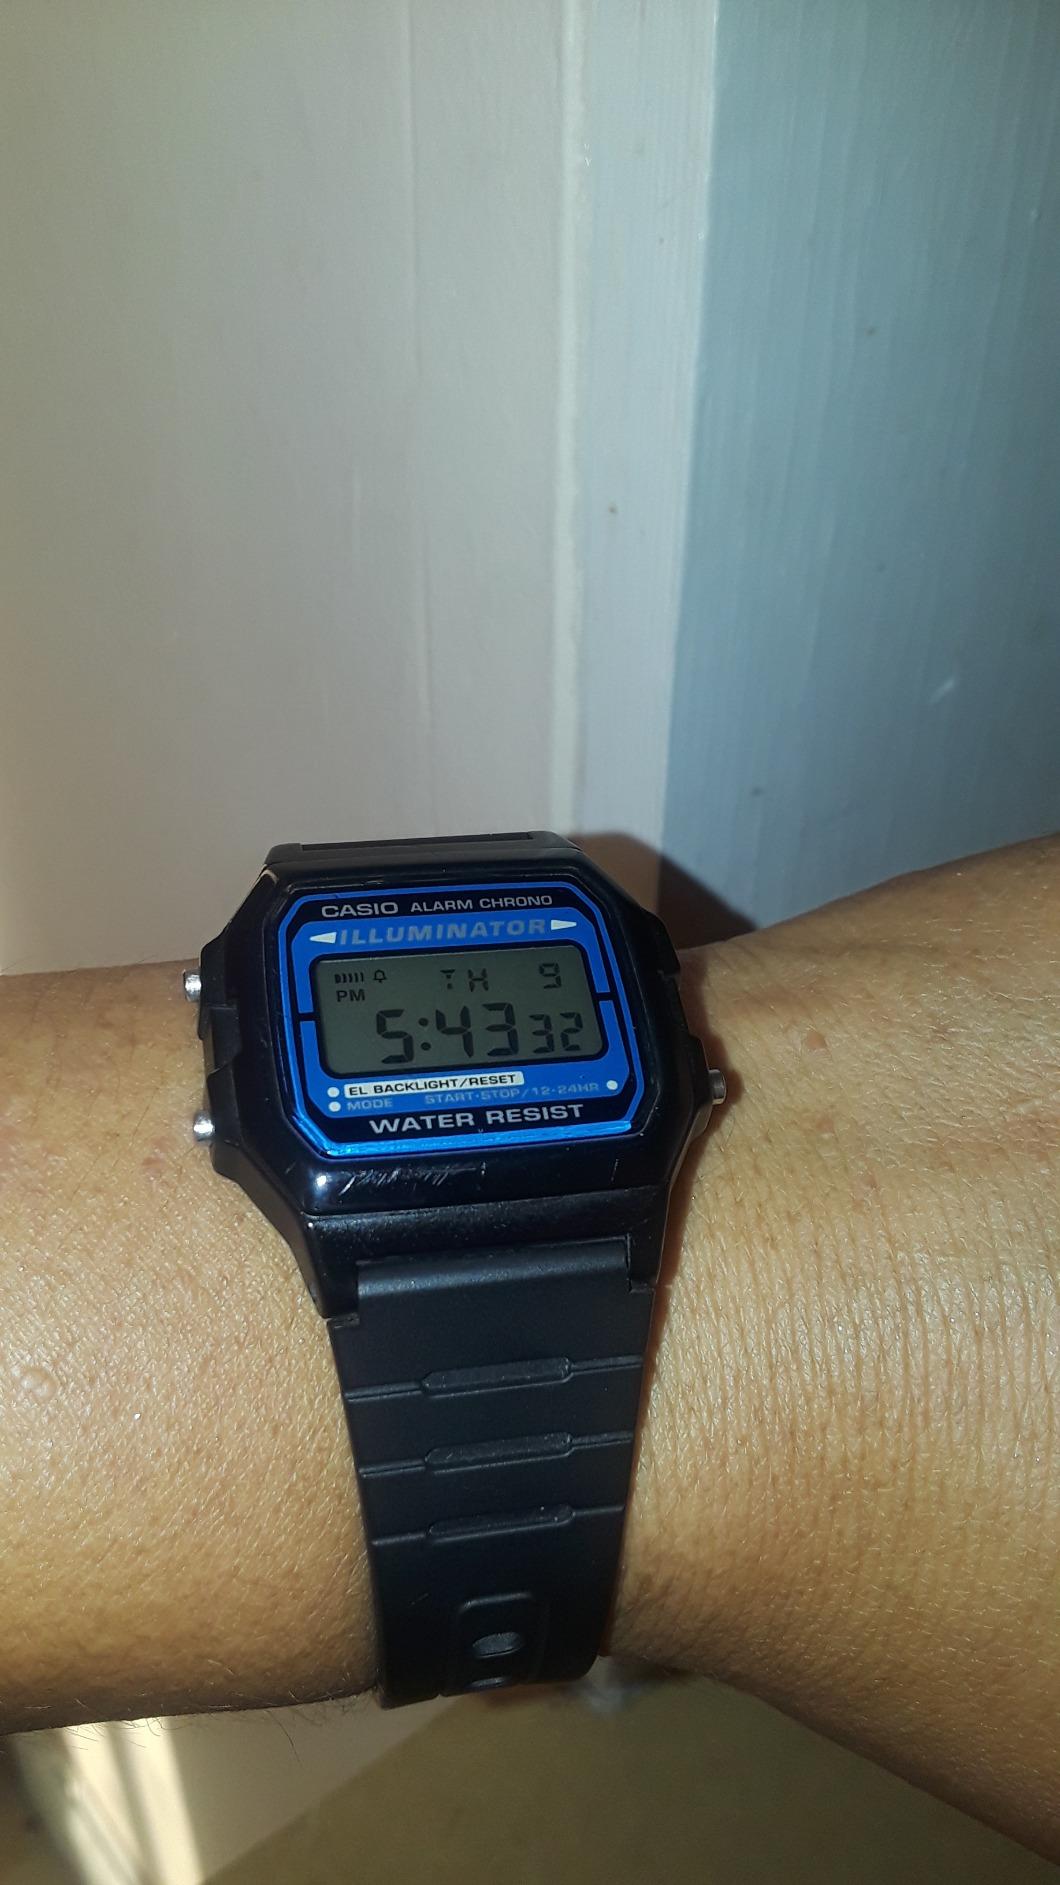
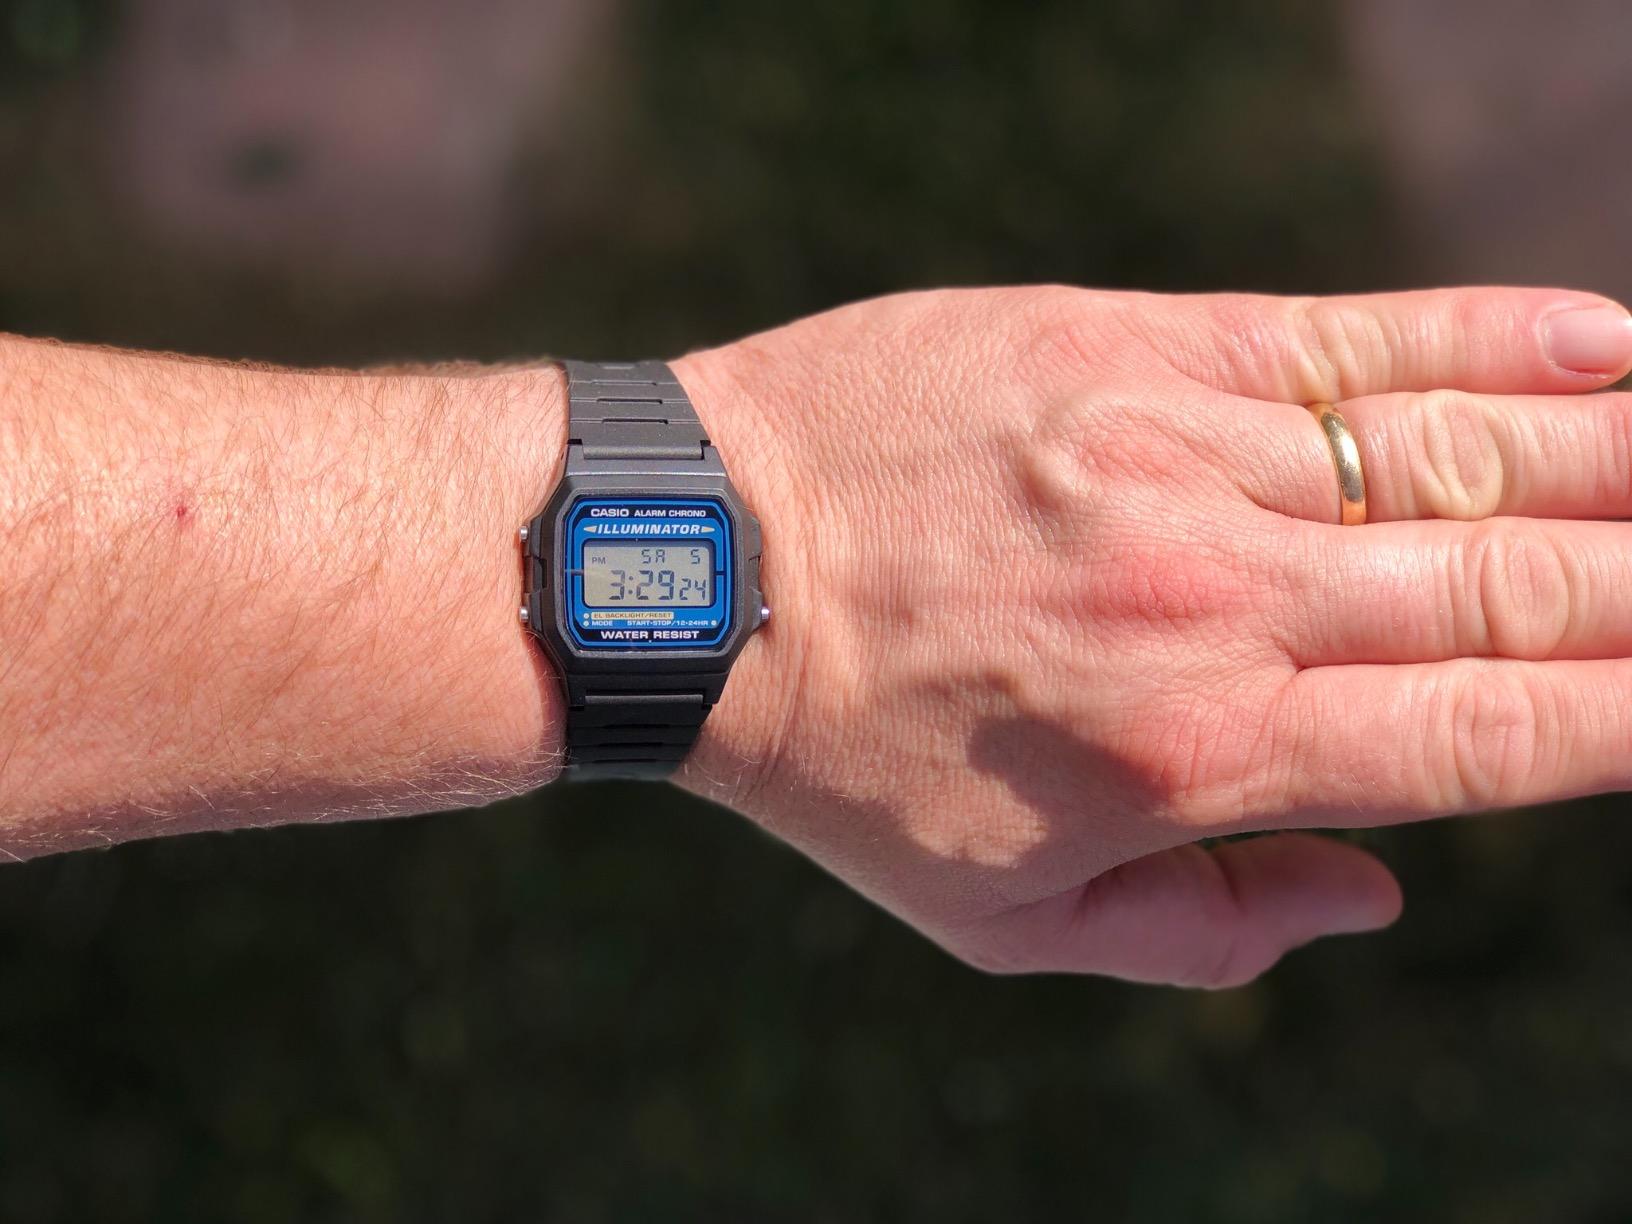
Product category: accessories_watch
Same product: yes